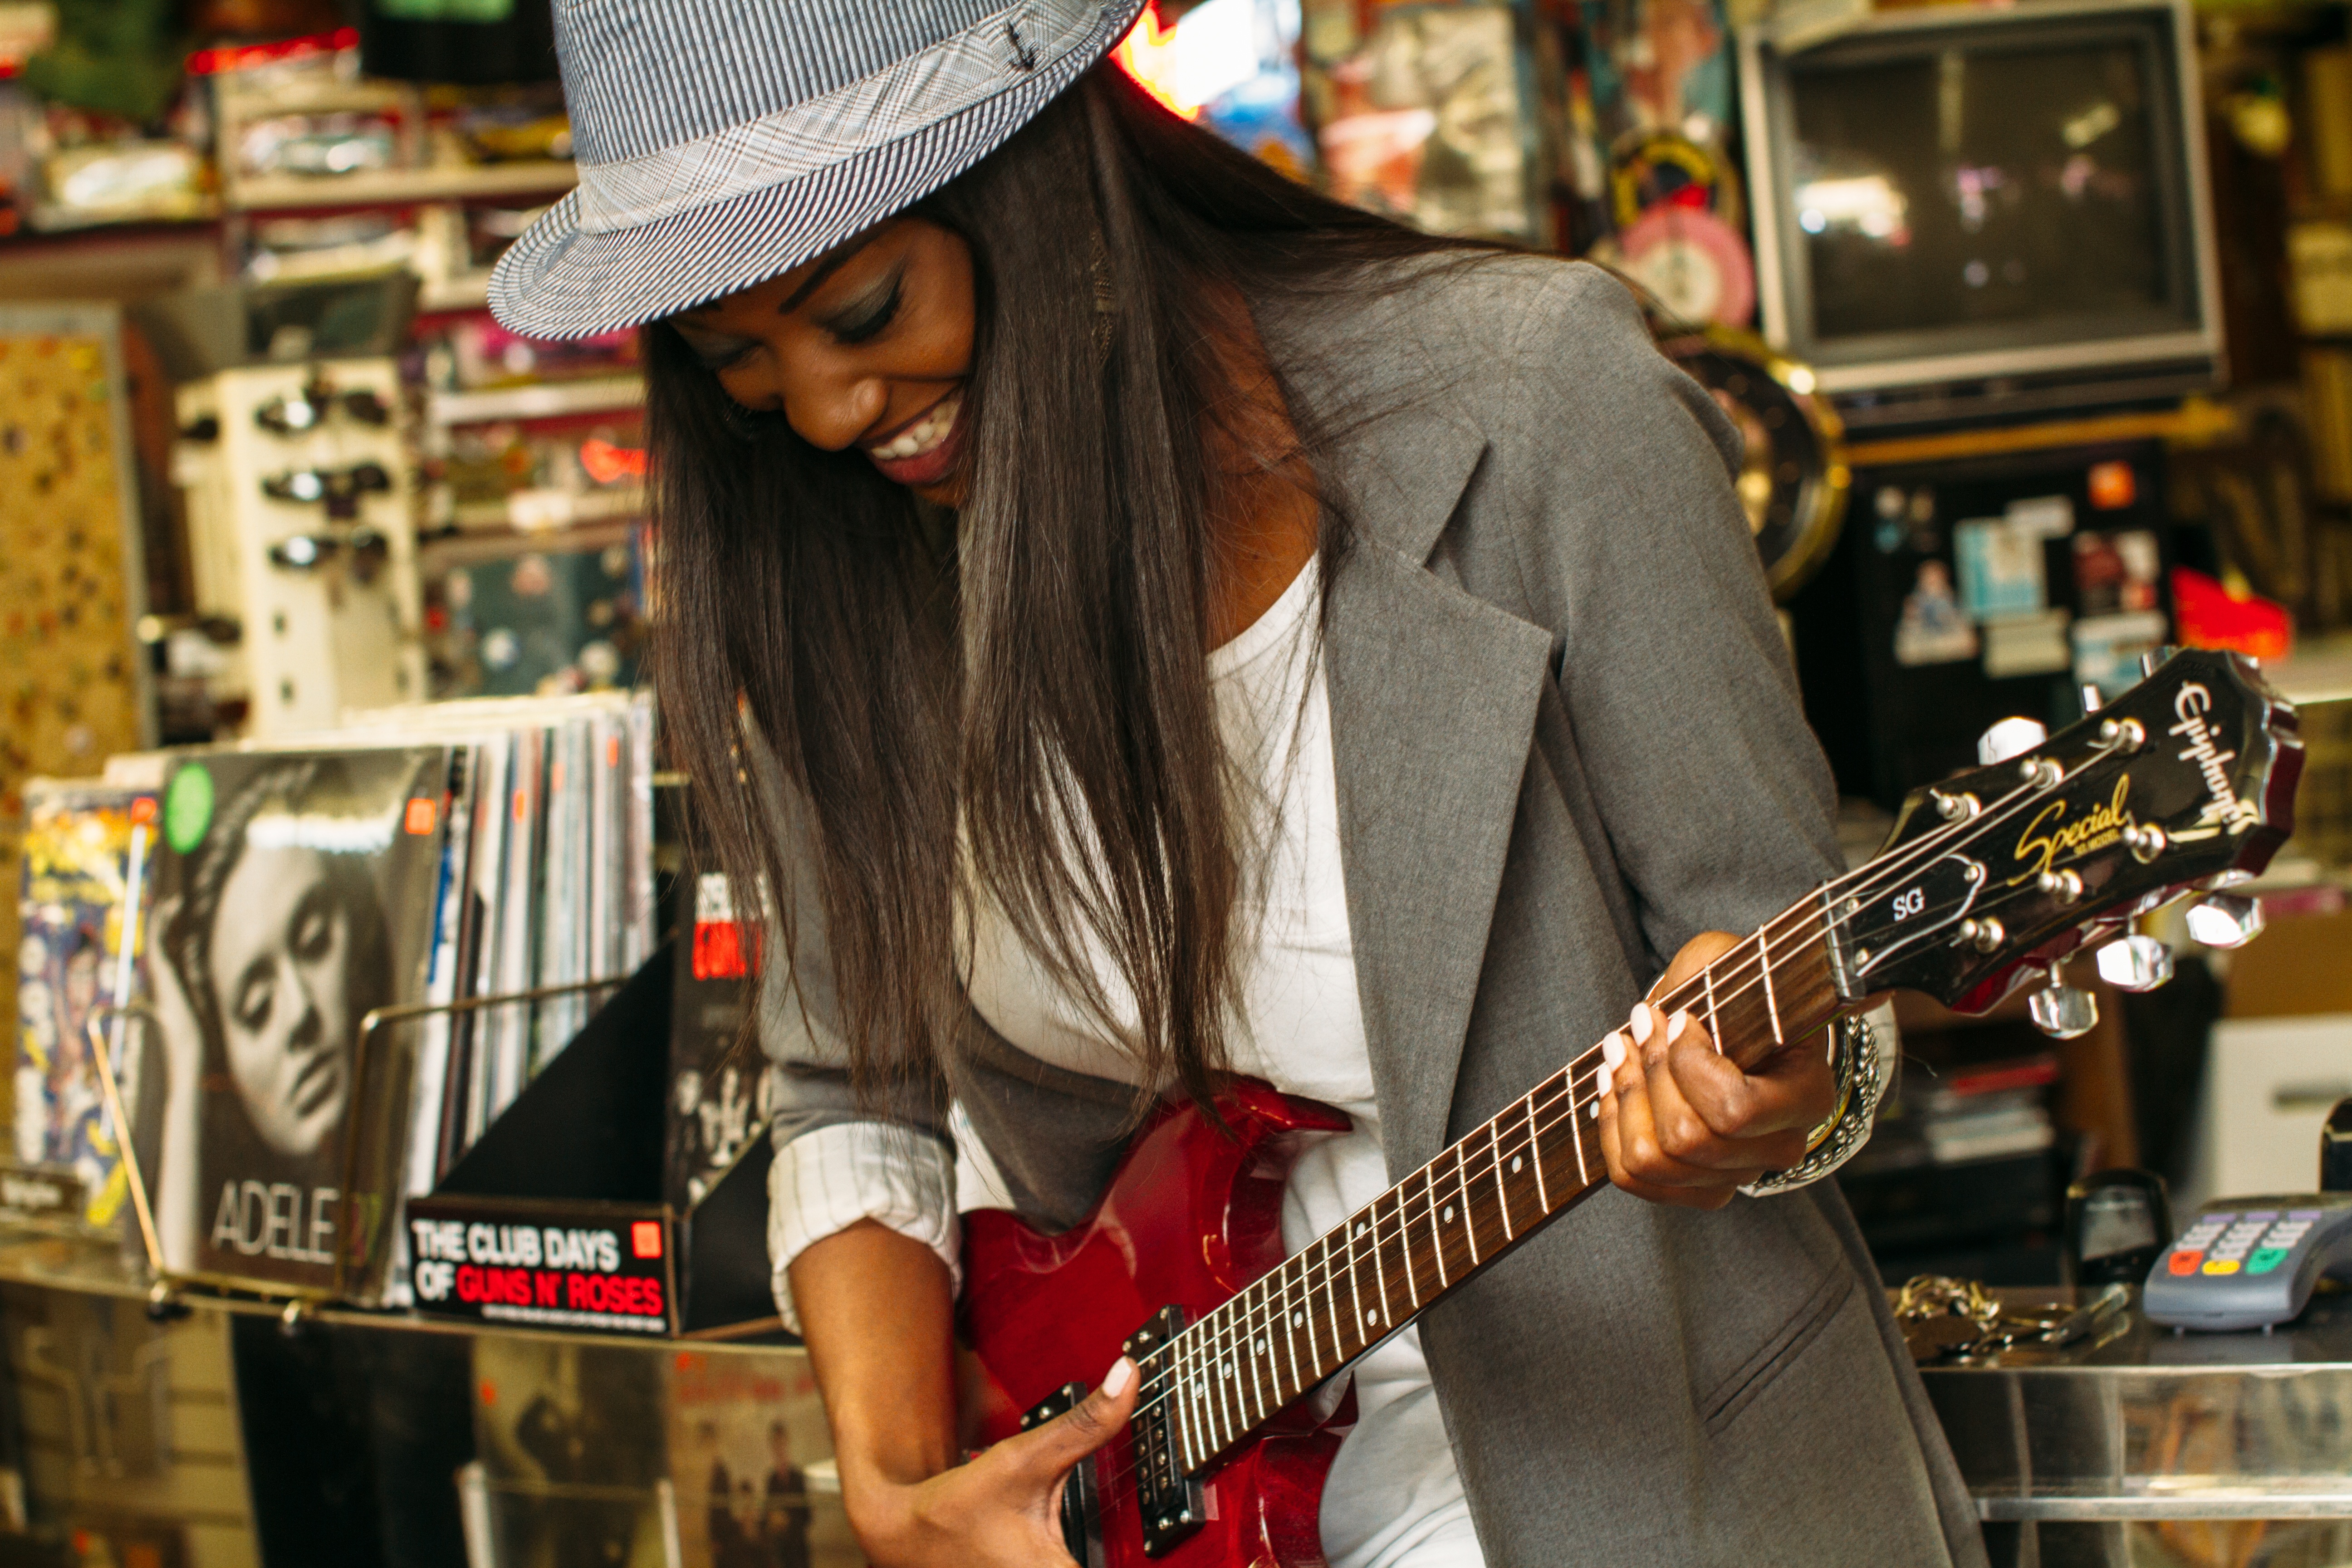
record, music, guitar, fashion, musician, guitar player, plucked string instruments